World Book Capital

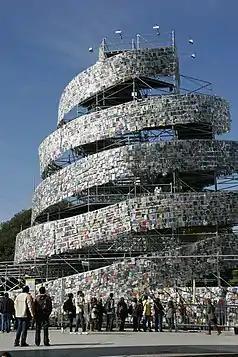

During the Bogota World Book Capital, the top priorities were the development of a culture of reading for social inclusion, the promoting reading among children, young people and adults of the city, especially among those who had limited access. The chosen slogan was: "We'll get Bogota reading."